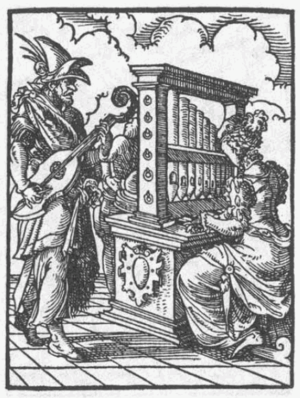
L'orgue est un instrument à vent multiforme dont la caractéristique est de produire les sons à l’aide d’ensembles de tuyaux sonores accordés suivant une gamme définie et alimentés par une soufflerie. L'orgue est joué majoritairement à l’aide d’un ou plusieurs claviers et le plus souvent aussi d’un pédalier.